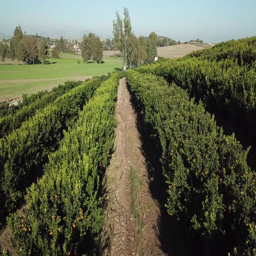
tangerine plant on the hill